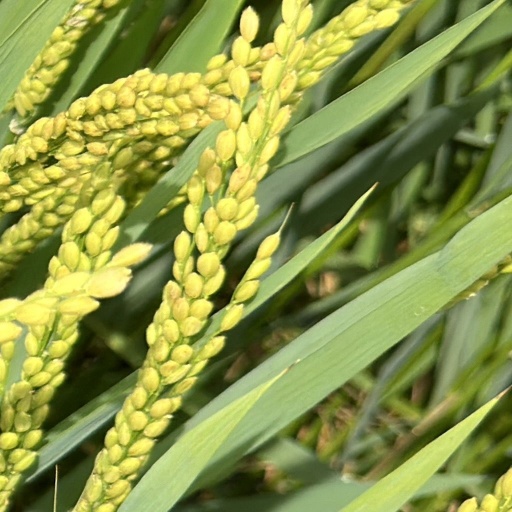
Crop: rice